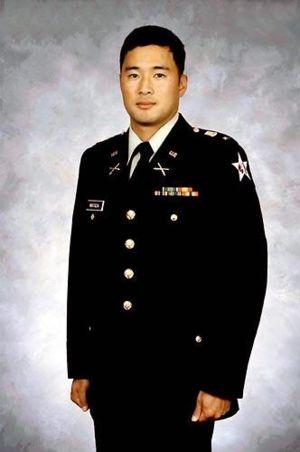
Ehren Keoni Watada est un ancien First lieutenant de l'armée des États-Unis, plus connu pour avoir été le premier officier sous commandement des forces armées américaines à refuser, en juin 2006, de se déployer en Irak.
L'objection de conscience est une attitude individuelle de refus d'accomplir certains actes requis par une autorité lorsqu'il sont jugés en contradiction avec des convictions intimes de nature religieuse, philosophique, politique ou sentimentale. Une telle objection, mûrement réfléchie ou plus spontanée, exprime une difficulté de se conformer à une situation, voire un reproche ou une accusation, et peut être un acte illégal occasionnant des poursuites et des châtiments pénaux. L'objection de conscience est un aspect universel de la liberté de conscience, qui s'inscrit dans un effort historique de l'humanité pour mieux circonscrire le pouvoir des autorités civiles et religieuses, et même des pouvoirs économiques.